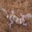
Label: lizard